Pocono Record

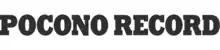
Logo

The Pocono Record is a daily newspaper published in print and online in Stroudsburg, Pennsylvania, United States.